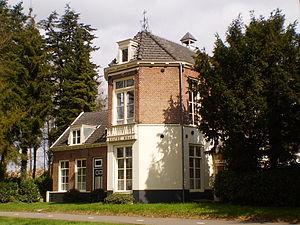
L'expression « quatre-bras » fait référence au croisement de deux chaussées ou chemins et aux quatre segments qui forment cette intersection.